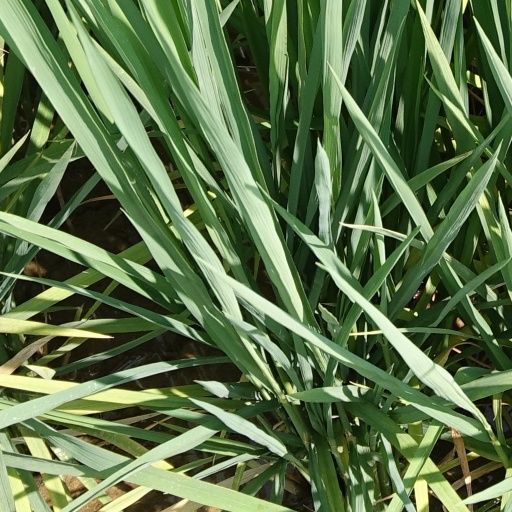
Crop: rice